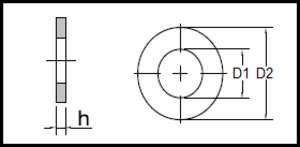
ISO 7089
ISO 7089
ISO 7089
ISO 7089 er en ISO standard for planskive.